The Himalayans (Nepali band)

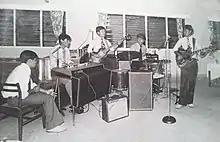
Franklin Mukhiya, Sonam Tshering Sherpa, Nawin Rai, Norden Tenzing Bhutia (right to left)

The Himalayans (1974–1981) is a Nepali pop rock band based in Hong Kong. The band is best known for their songs such as "Musu Musu Hasi Deu" and "Gajalu le Akhai Chopney". The band was formed by some Nepali speaking British Gurkha soldiers in 1974 in Hong Kong and was disbanded in 1981, when some of the band members were transferred to a regiment in the UK.